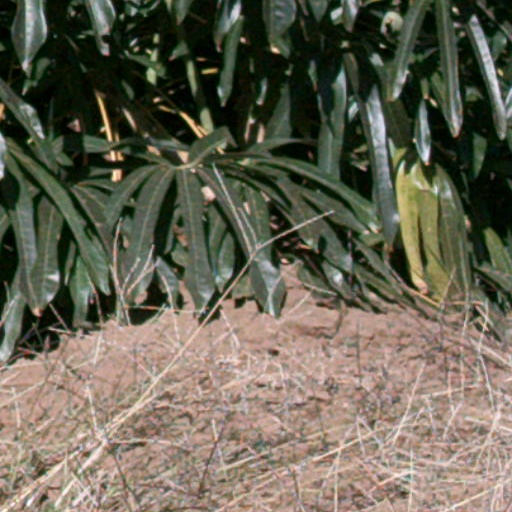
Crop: cassava